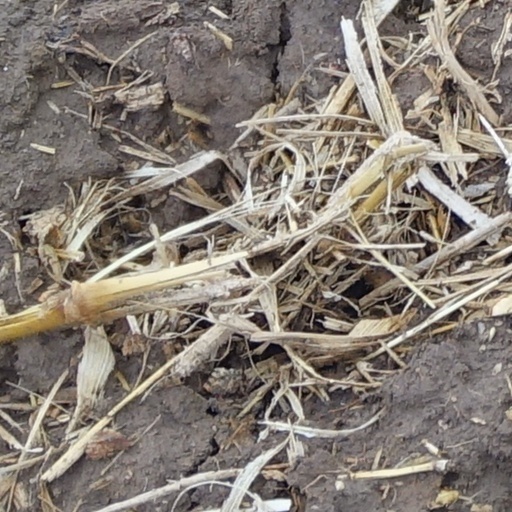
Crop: wheat